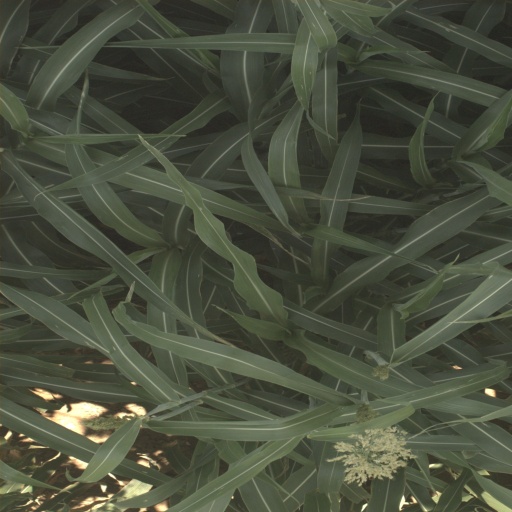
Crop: sorghum